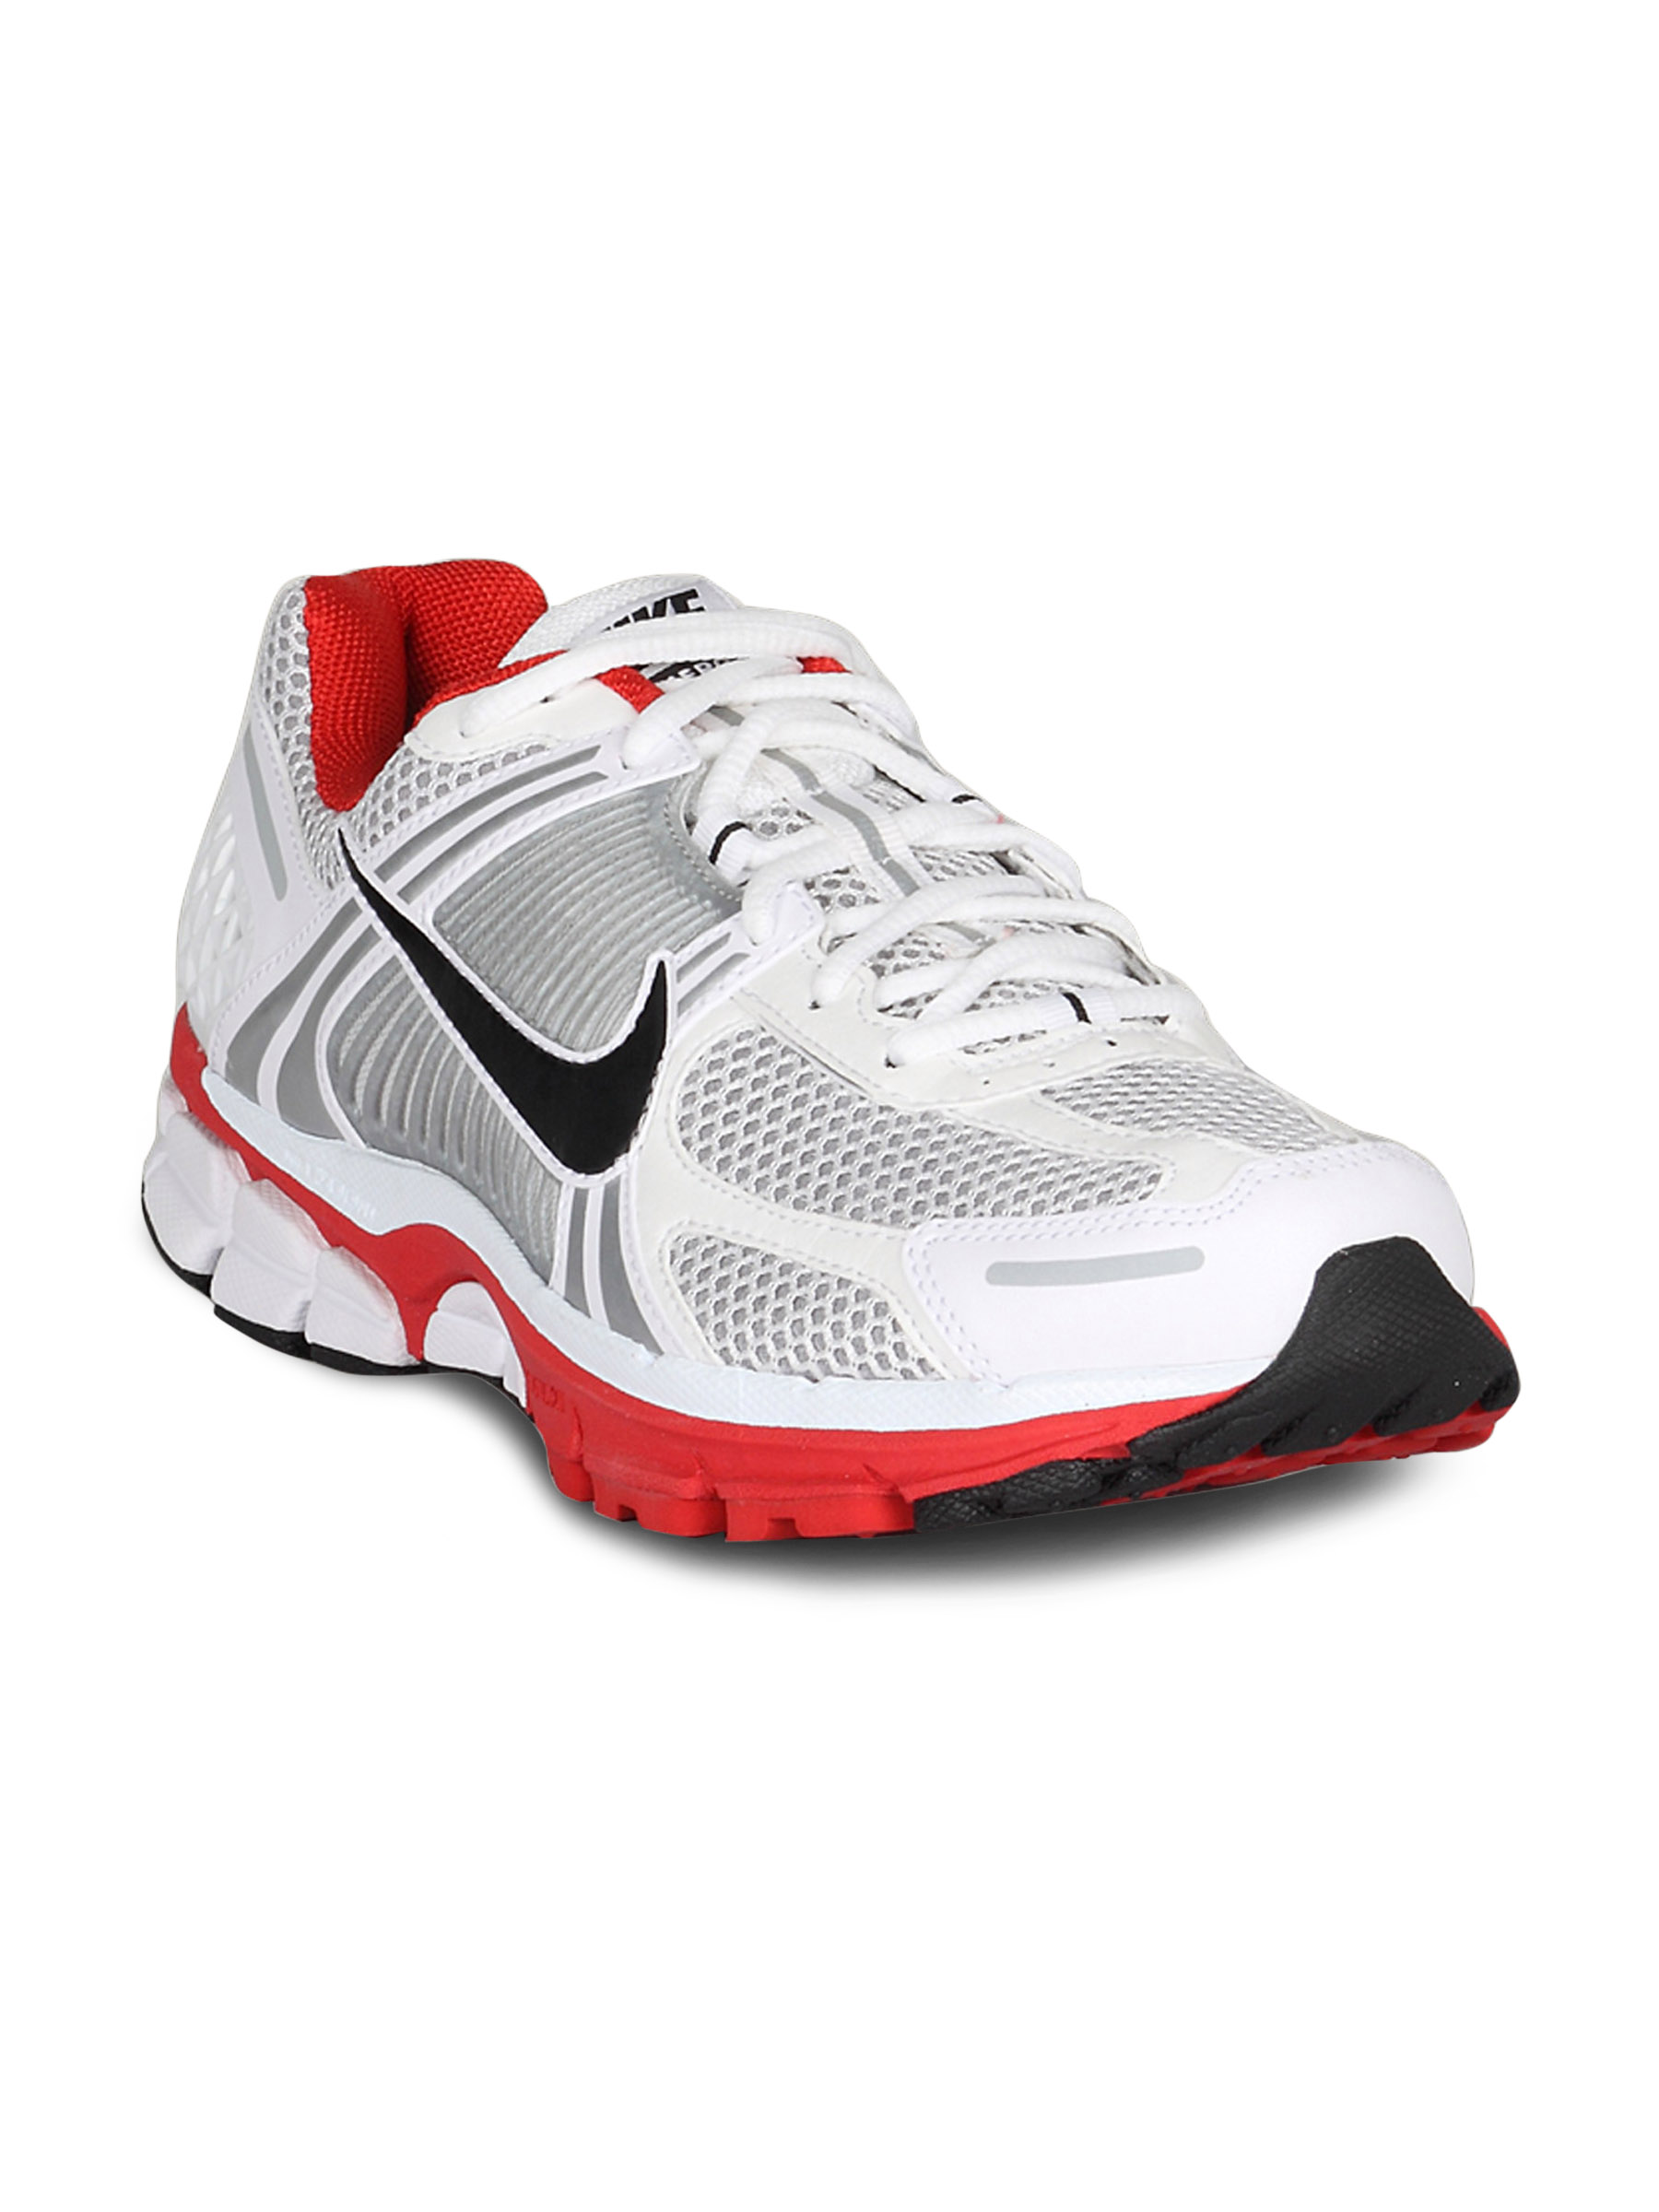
Nike Men's Zoom Vomero Black Shoe
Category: Footwear / Shoes / Sports Shoes
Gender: Men
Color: Black
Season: Summer 2011
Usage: Sports